Double Six Monument

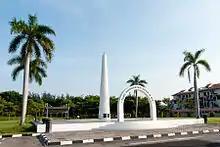

The Double Six Monument is a memorial located at the Sembulan neighbourhood of Kota Kinabalu, Sabah, Malaysia which marks the site of 6 June 1976 fatal plane crash known as the Double Six Tragedy bearing the first Chief Minister of Sabah, Tun Fuad Stephens, as well as six other State ministers.